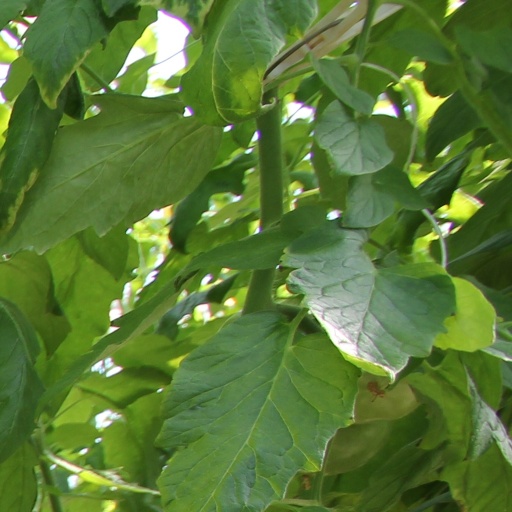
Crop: tomato